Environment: real
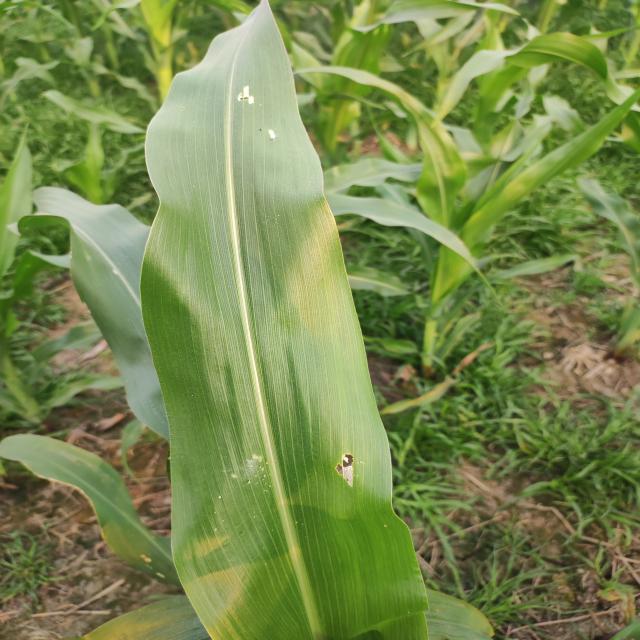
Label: fall_armyworm